List of British rugby league champions

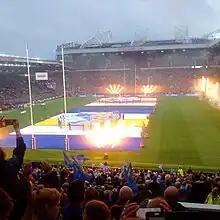
The Super League Grand Final is the current method of determining the champion

The method of determining the champions has changed multiple times between using the first past the post method and a play off series. A play off series was first used in 1906: this was due to some clubs playing more games than others and league positions being decided by win percentages rather than competition points.